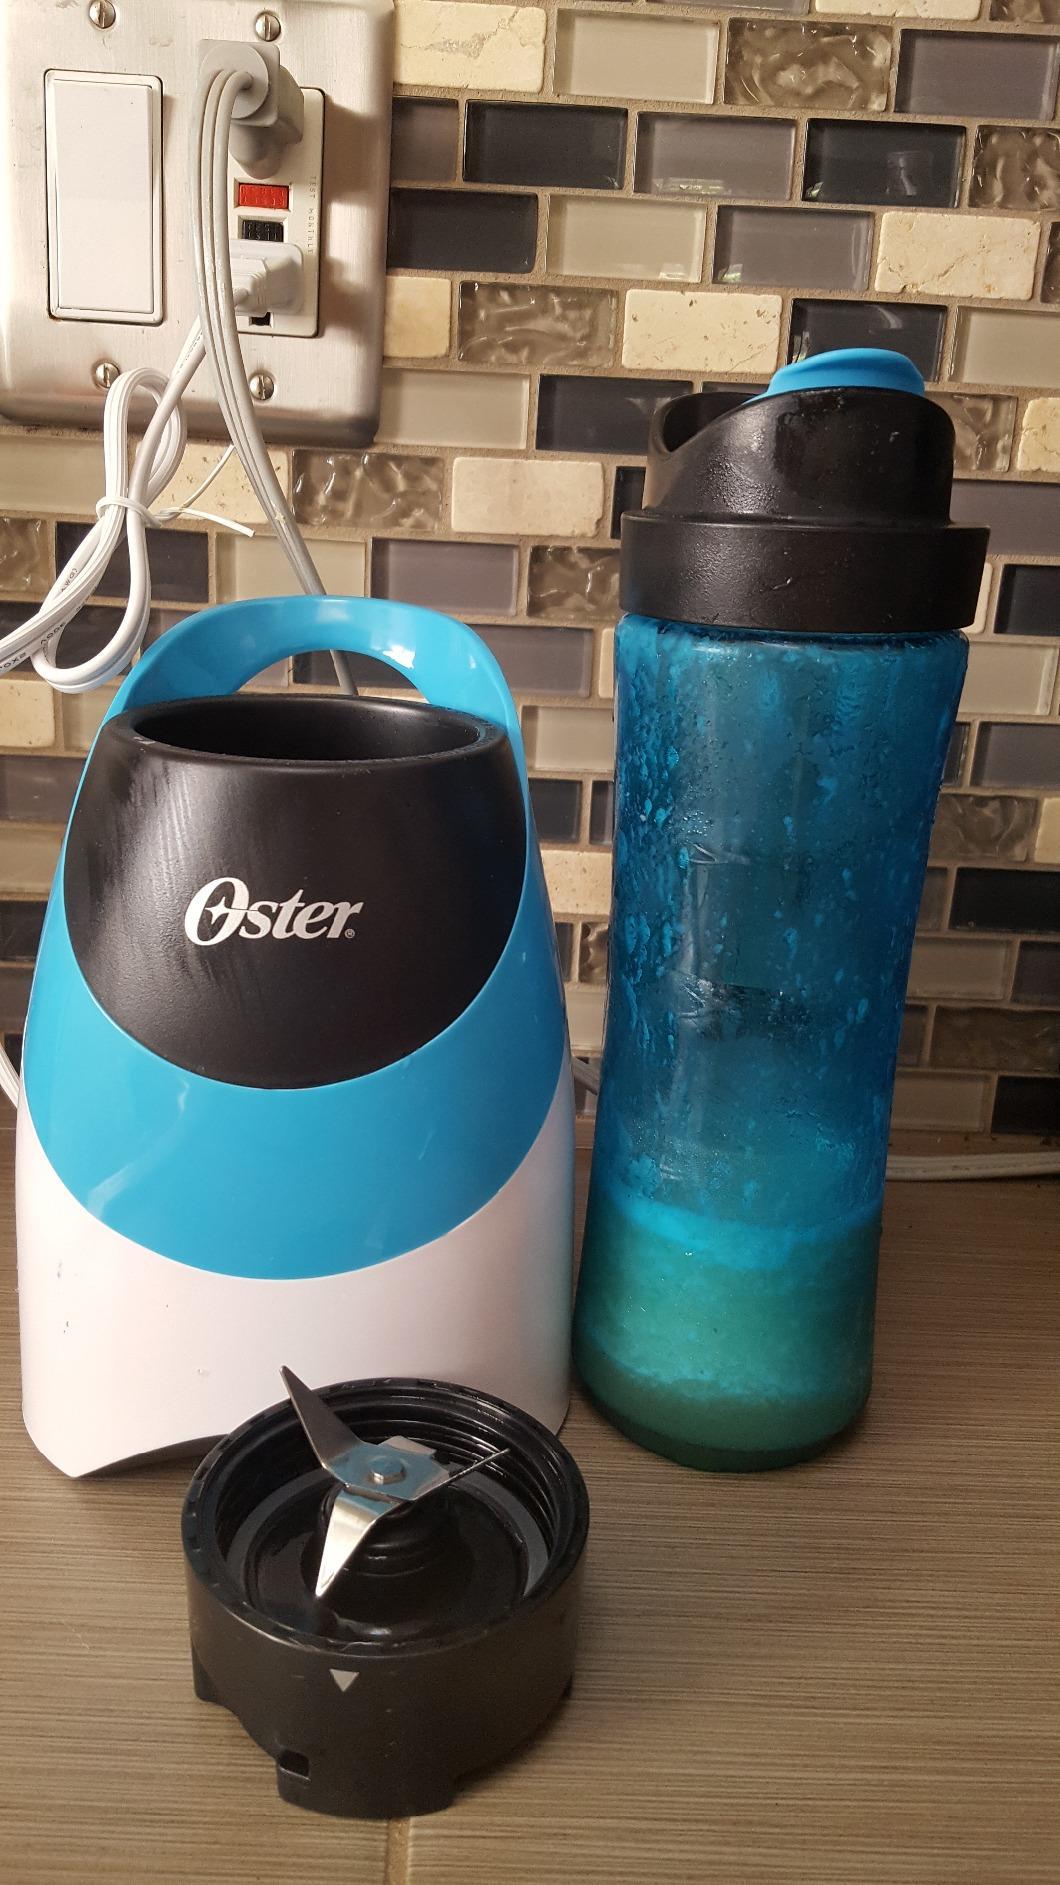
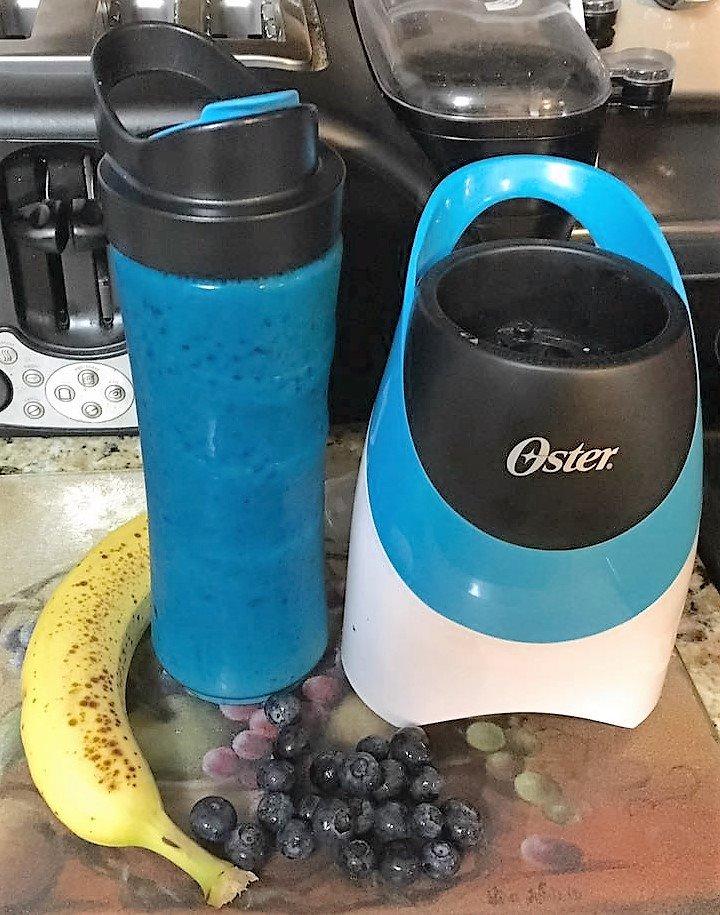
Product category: items_blender
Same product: yes